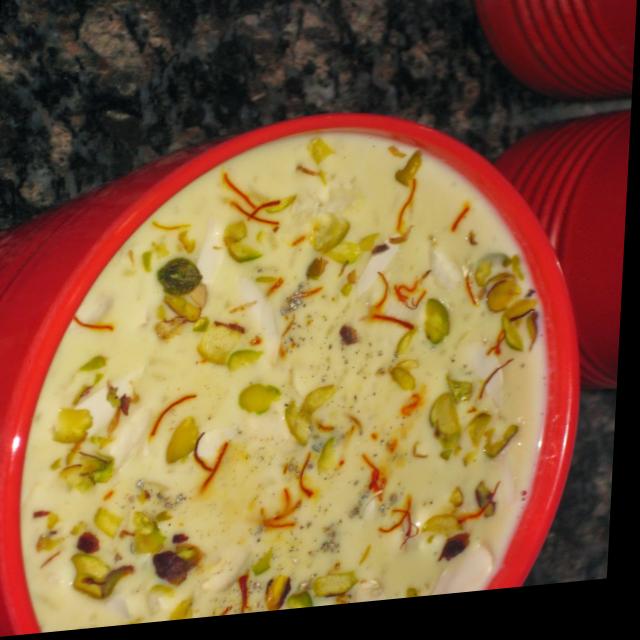
Dish: kheer